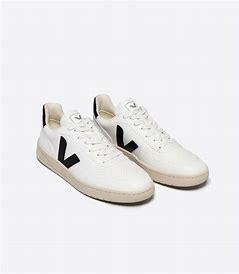
Brand: Veja
Model: V 10 CWL